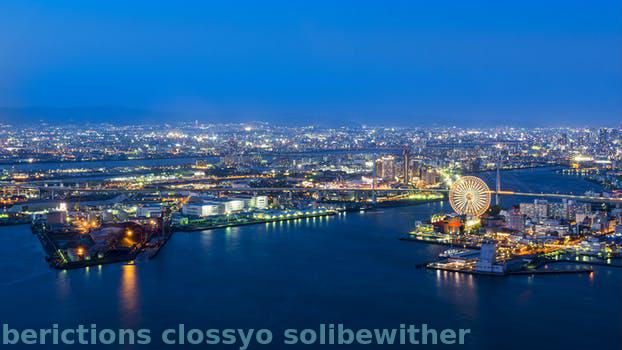
Label: Watermark